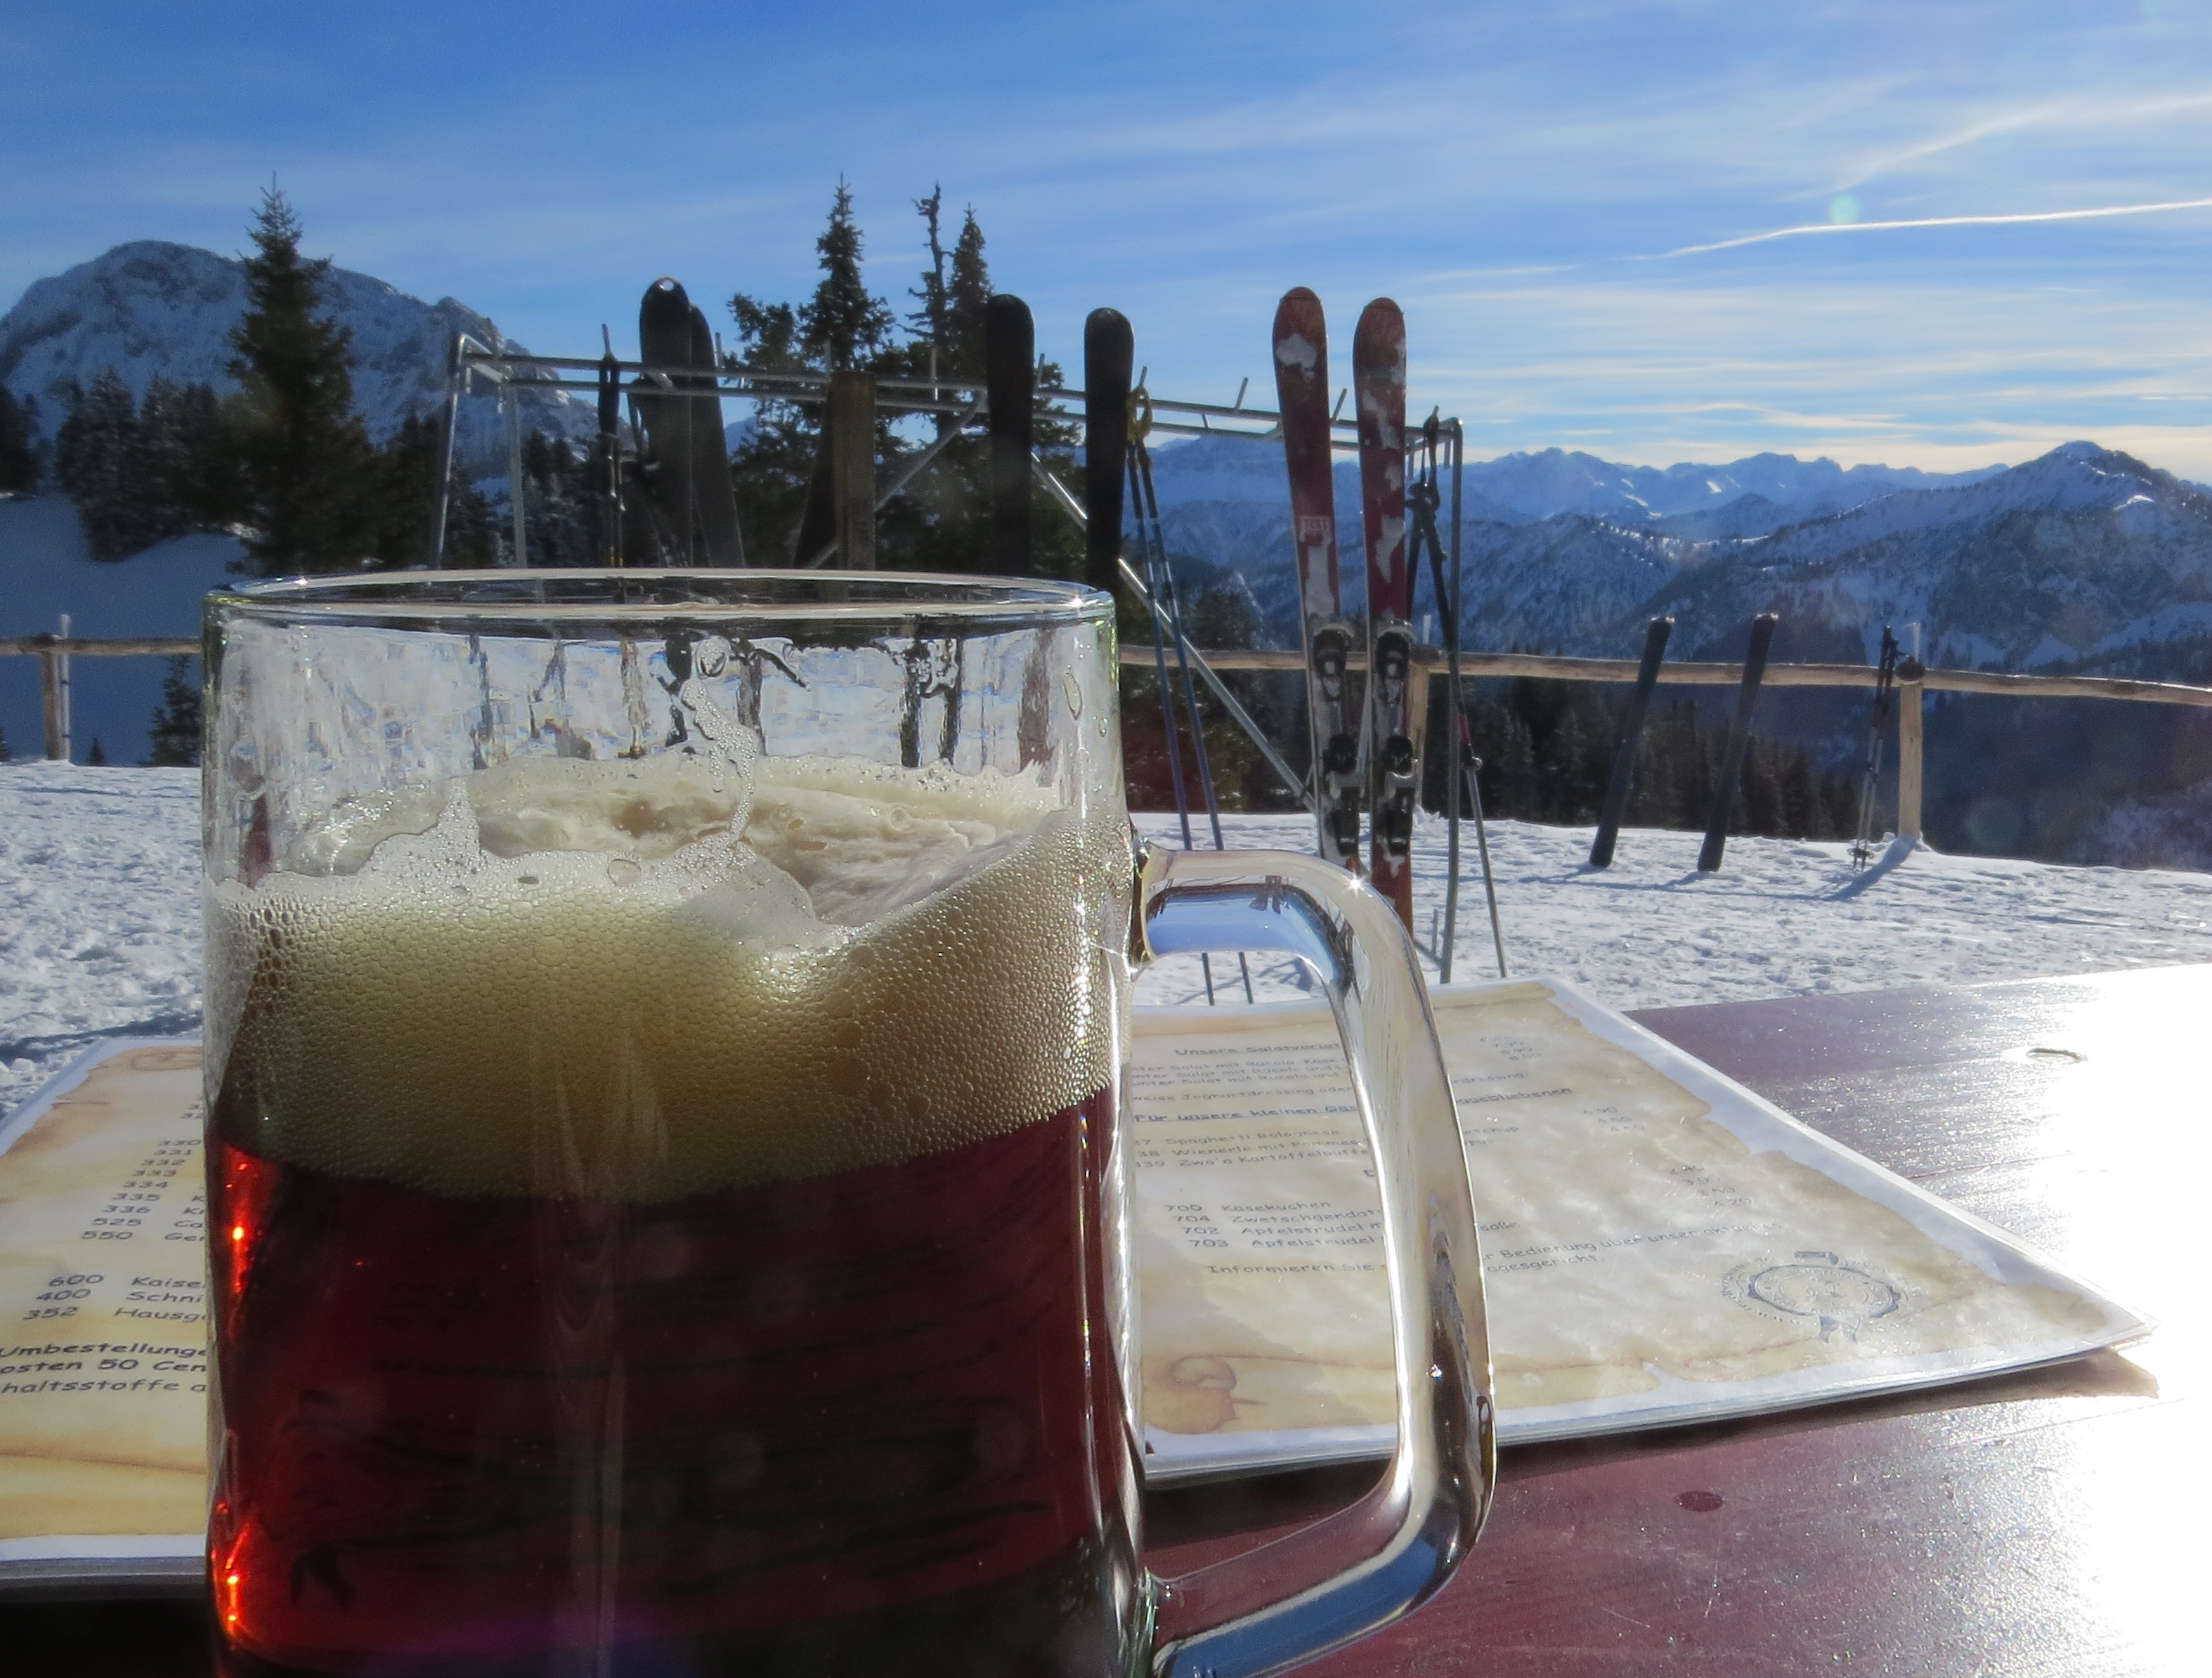
mountain, winter, snowy, drink, rest, leisure, beer, ski, wintry, ski holiday, man made object, go skiing